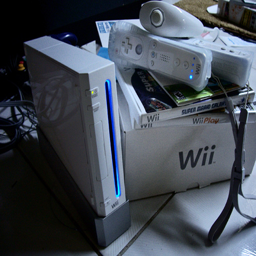
A remote and game console on a table.
a close up of a nintendo wii console near remotes
A Nintendo Wii gaming system sitting on top of a table.
There is a video game in the room turned on.
a video game system and some remote controls